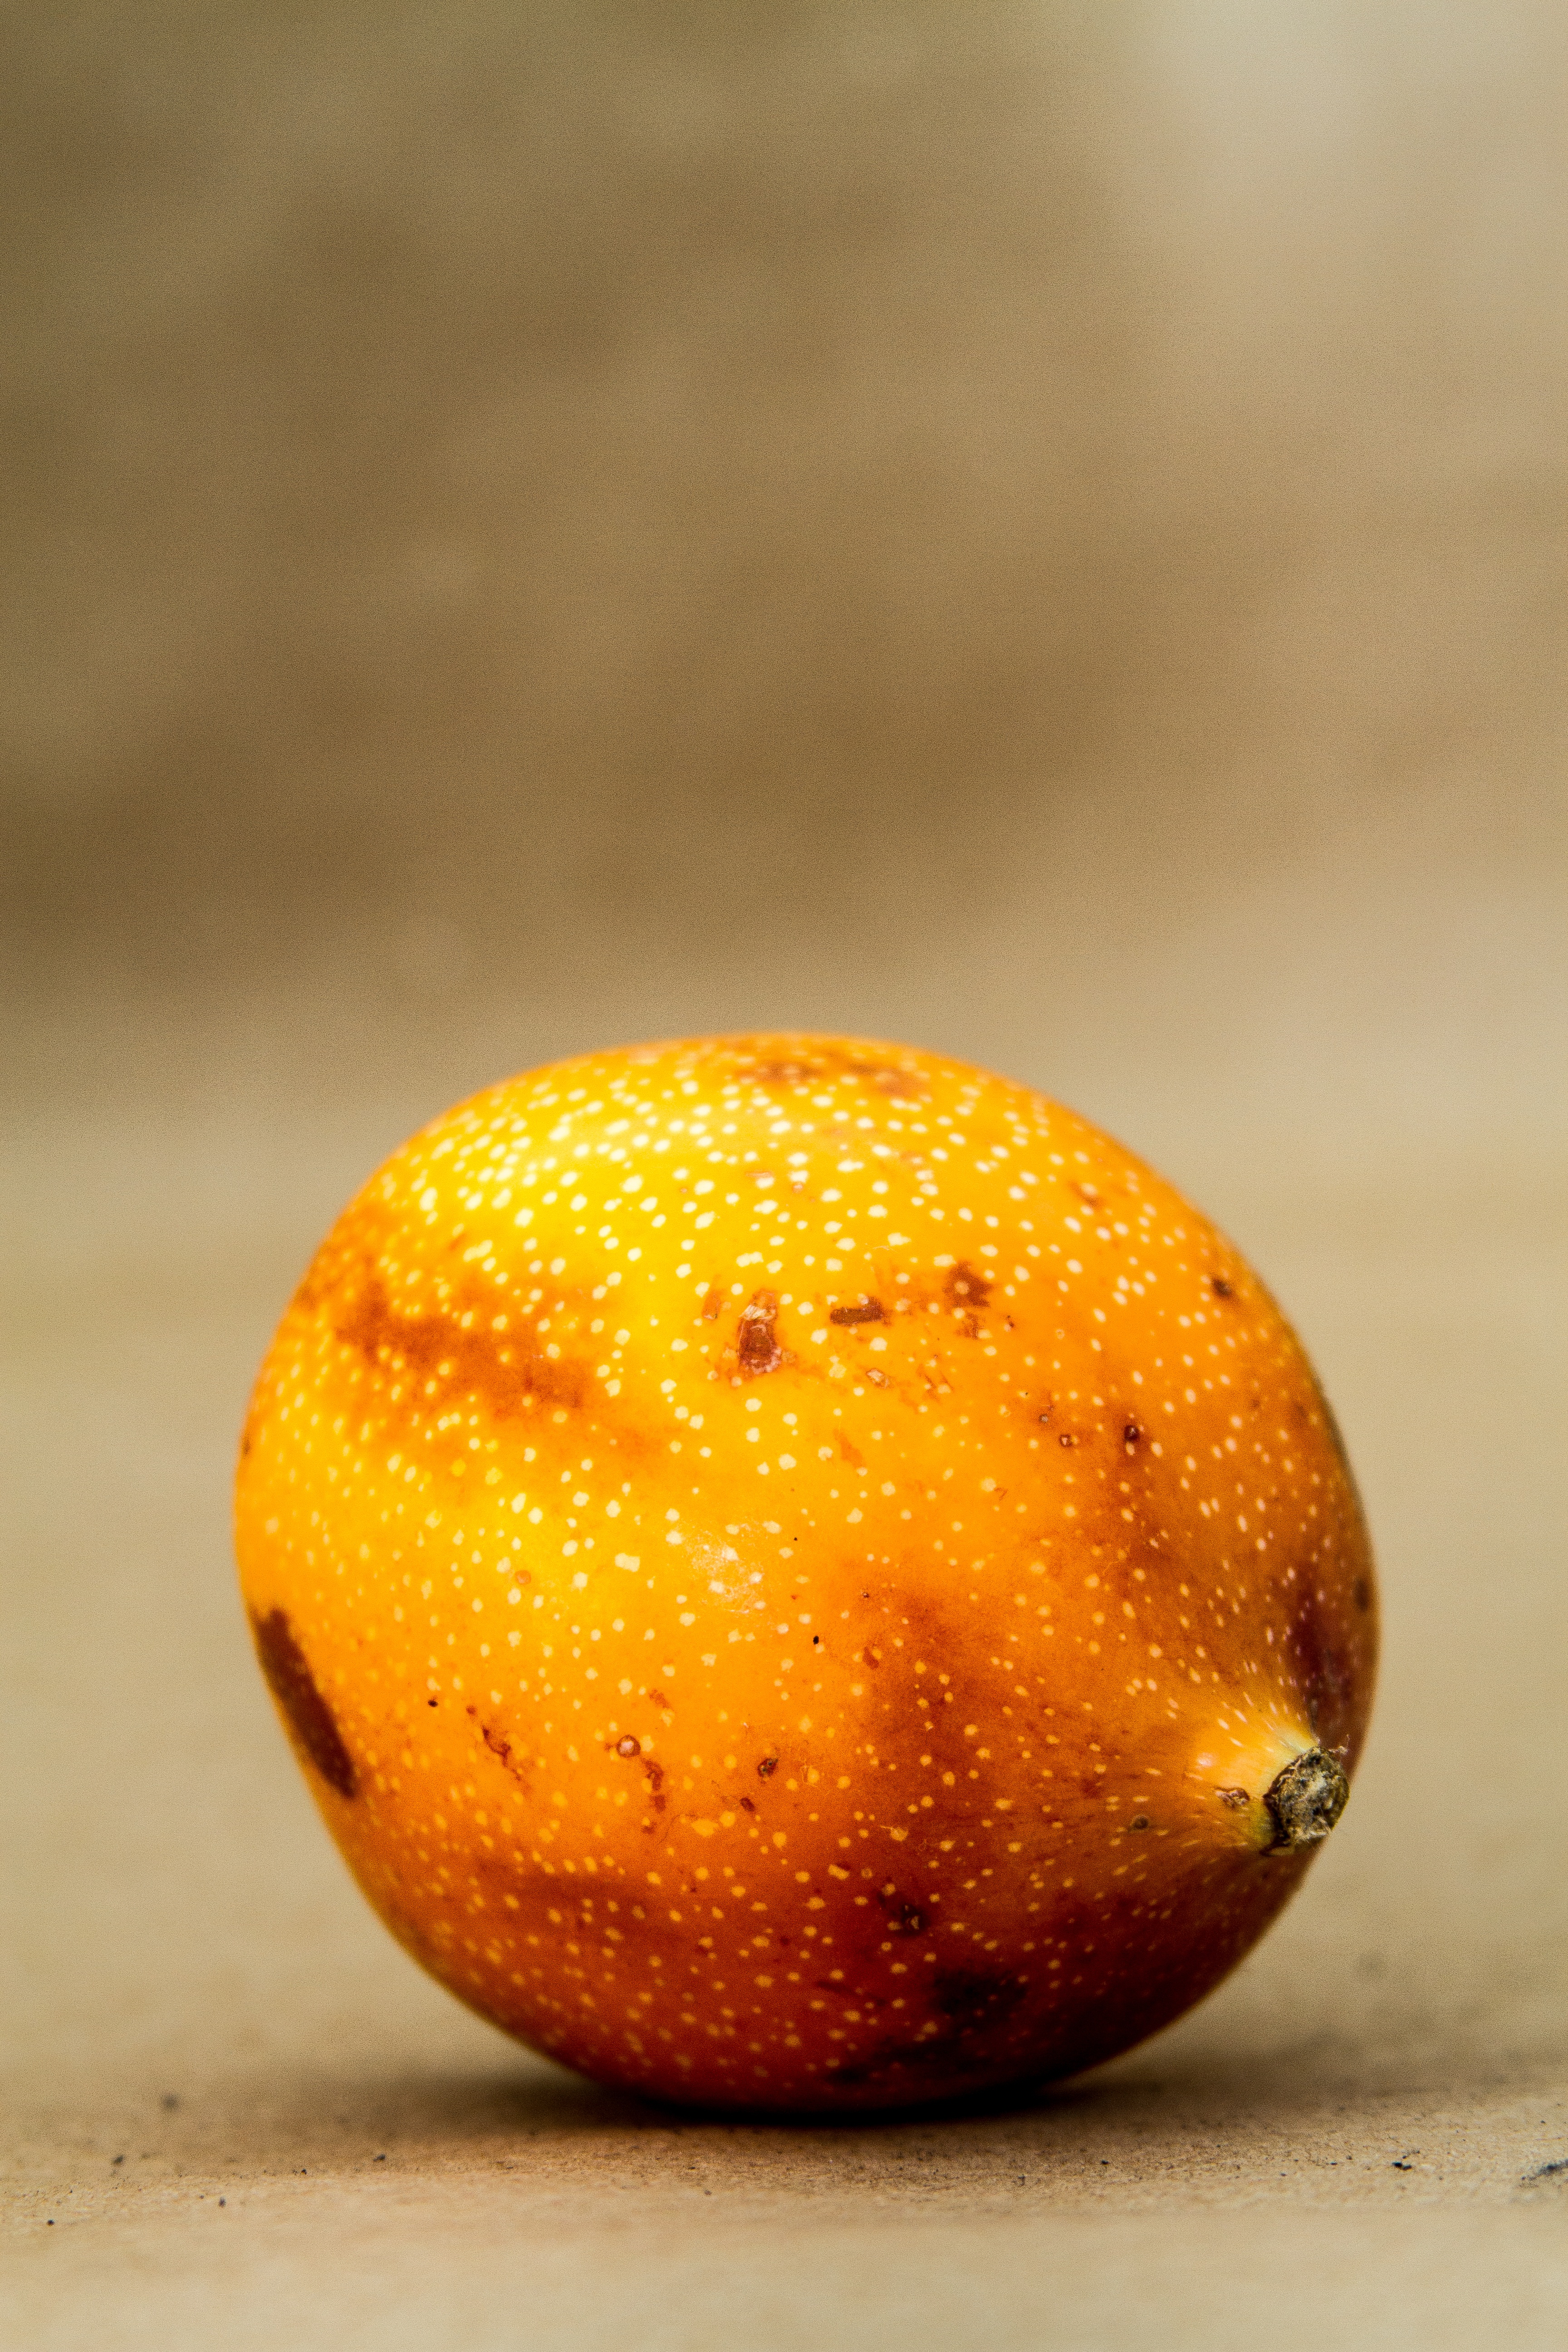
plant, fruit, flower, orange, food, produce, yellow, close up, seeds, fruits, tangerine, clementine, citrus, granadilla, macro photography, flowering plant, exotica, land plant